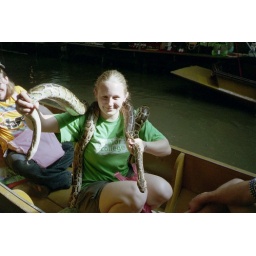
in the boat at the floating market